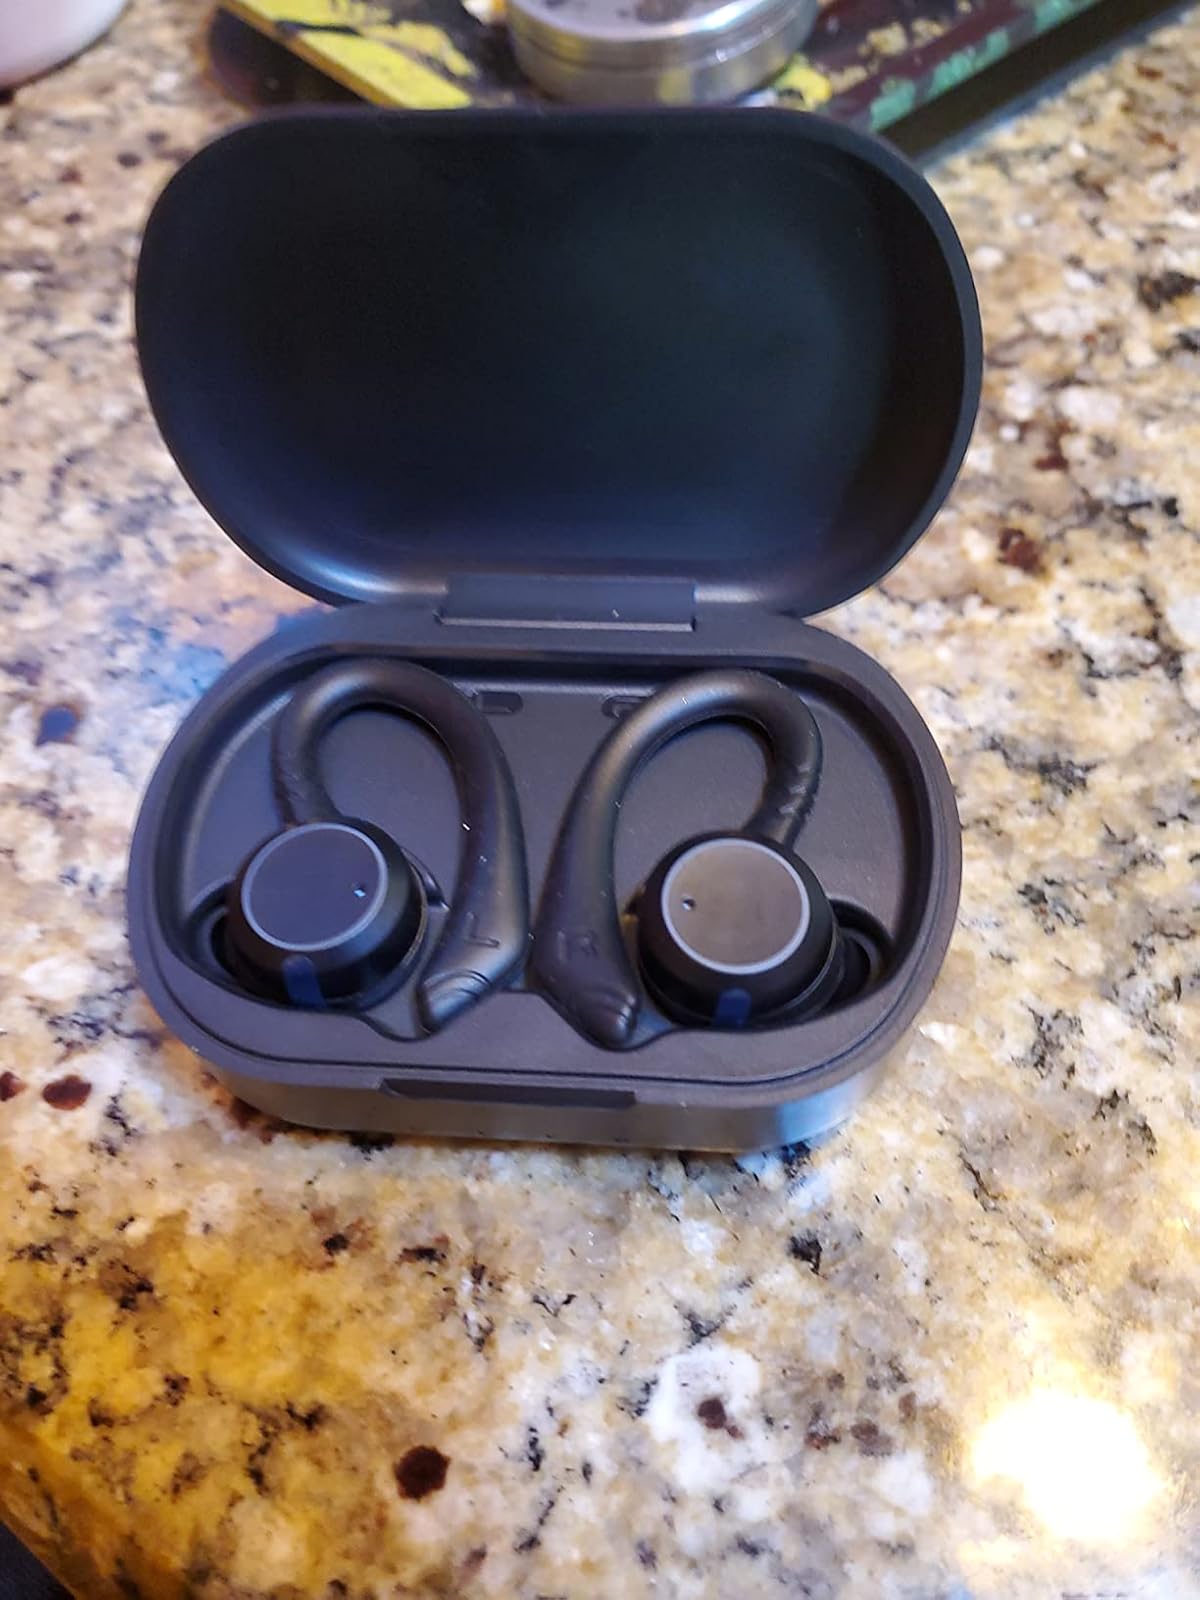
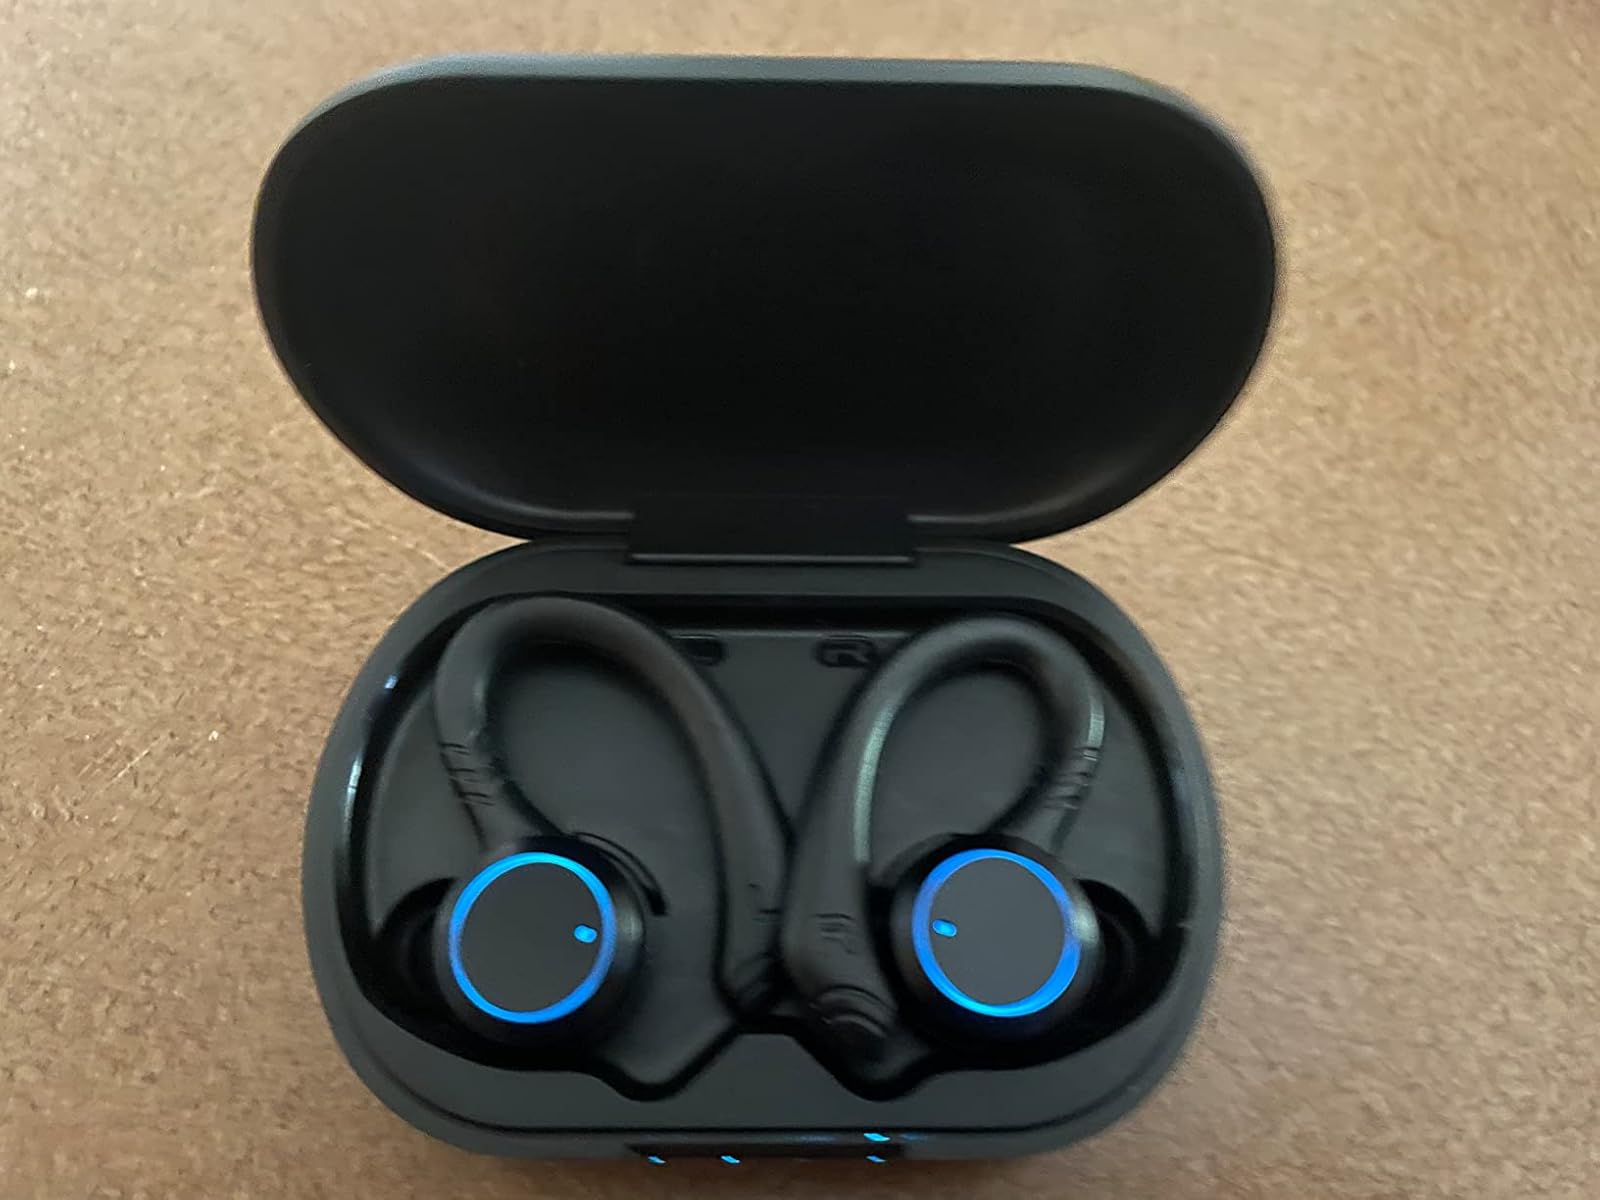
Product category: earbuds
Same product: yes